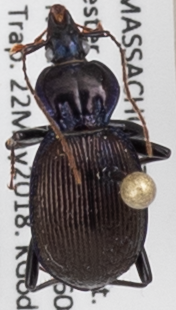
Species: Sphaeroderus canadensis canadensis
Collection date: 2018-05-22
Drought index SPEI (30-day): -1.156
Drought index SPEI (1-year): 0.034
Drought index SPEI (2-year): -0.84